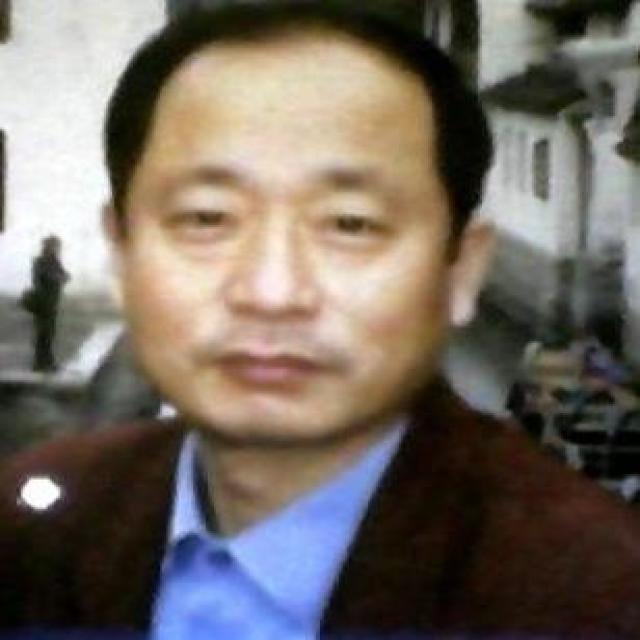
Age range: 45-64